Uganda–United States relations

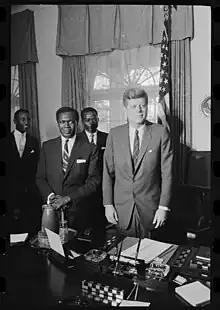
Prime Minister Milton Obote in the Oval Office With President John F. Kennedy during Obote's visit to the US shortly after Uganda gained Independence (October 22, 1962)

Although U.S.–Ugandan relations were strained during the rule of Idi Amin in the 1970s, relations improved after Amin's fall. In mid-1979, the United States reopened its embassy in Kampala. Relations with successor governments were cordial, although Milton Obote and his administration rejected strong U.S. criticism of Uganda's human rights situation.